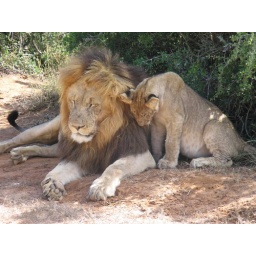
Lion and lioness sleeping in the shade.